Liaoyang

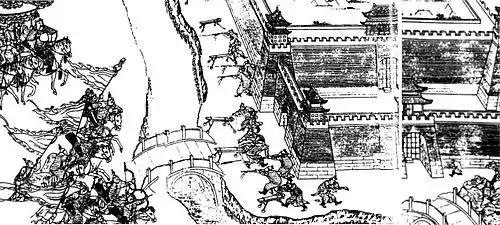
Nurhaci captured Liaoyang in 1621 and made it the capital of his empire until 1625.

Liaoyang is one of the oldest continuously-inhabited cities in northeast China, dating back to before the Warring States period, and the site of the city has not changed ever since. Under the Yan state and the Qin and Han dynasties, Liaoyang (then known as Xiangping) was the capital of Liaodong Commandery and the political center of the Liaodong region. During the Three Kingdoms period, the city was the focus of Sima Yi's devastating Liaodong campaign. From the 5th to 7th centuries, Liaoyang was on the northern edge of the Goguryeo kingdom. Remains of Yodong and Baegam, the old Goguryeo cities, can still be seen near the modern city. This was the site of a major battle between the Tang and Goguryeo in 645 AD.